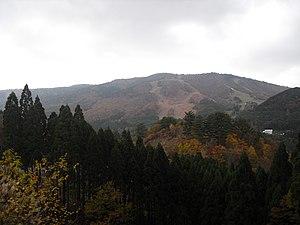
Le mont Osorakan est une montagne culminant à 1 346 m d'altitude à la limite des villes d'Akitakata dans la préfecture de Hiroshima et Masuda dans la préfecture de Shimane au Japon. Sommet le plus élevé des préfectures de Hiroshima et Shimane, il fait partie du parc quasi national de Nishi-Chugoku Sanchi.